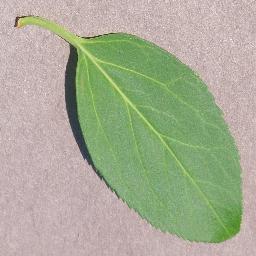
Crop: cherry
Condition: (including_sour)_healthy